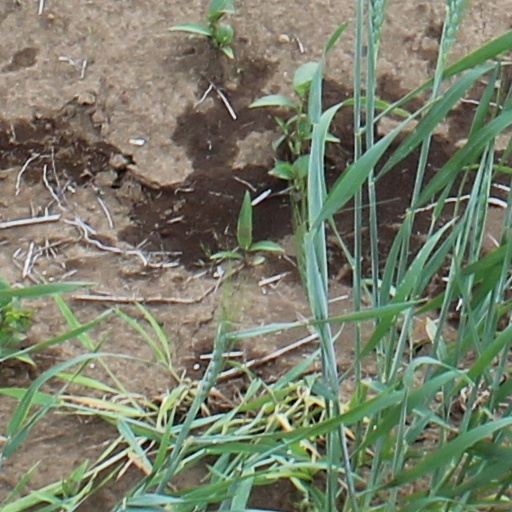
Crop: wheat